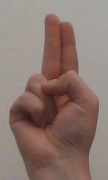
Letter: taa